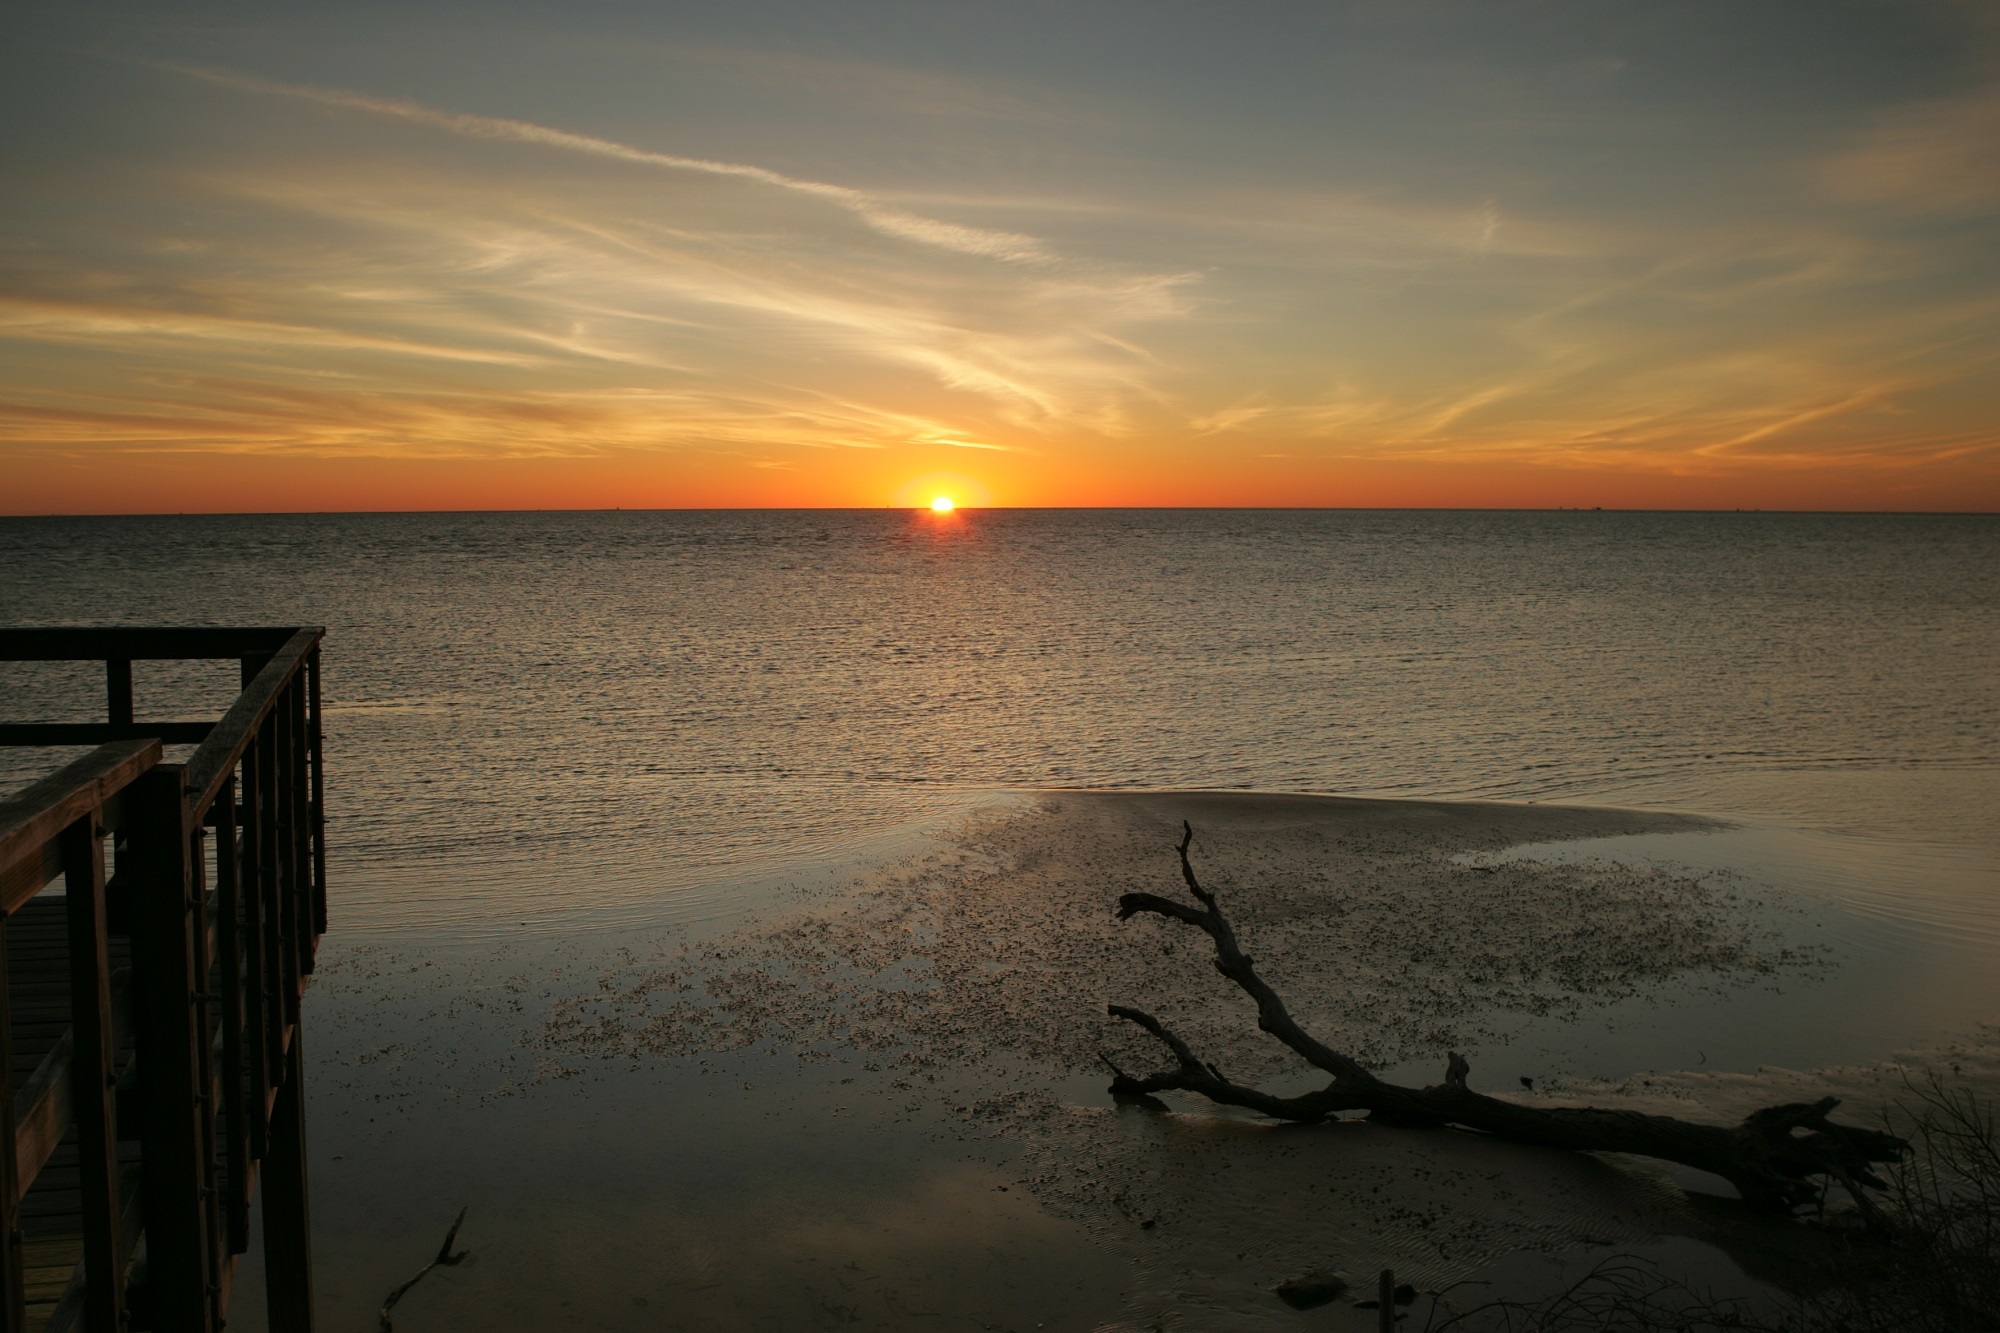
beach, landscape, sea, coast, ocean, horizon, cloud, sky, sun, sunrise, sunset, sunlight, morning, shore, wave, dawn, panorama, travel, coastline, dusk, evening, twilight, reflection, scenic, bay, harbor, port, colorful, body of water, afterglow, wind wave